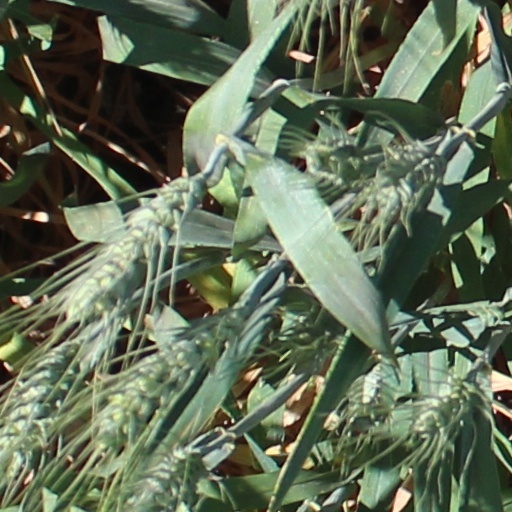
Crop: wheat